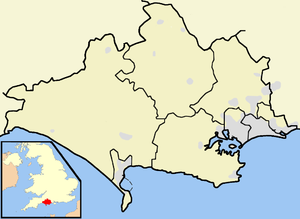
Portland-sten
Portland-halvøen ligger i Dorset's sydlige ende
Portland-sten er en kalksten fra Juratiden, som brydes på Portland-halvøen i Dorset, England. Stenbruddene ligger ved aflejringer af hvid-grå limsten adskilt af flint-aflejringer. Den er blevet brugt i stort omfang overalt på de Britiske Øer, mest kendt er de store offentlige bygninger i London, såsom St Paul's Cathedral og Buckingham Palace. Den bliver også eksporteret til mange lande – Portland sten er brugt til FN's hovedkvarter i New York, for eksempel.